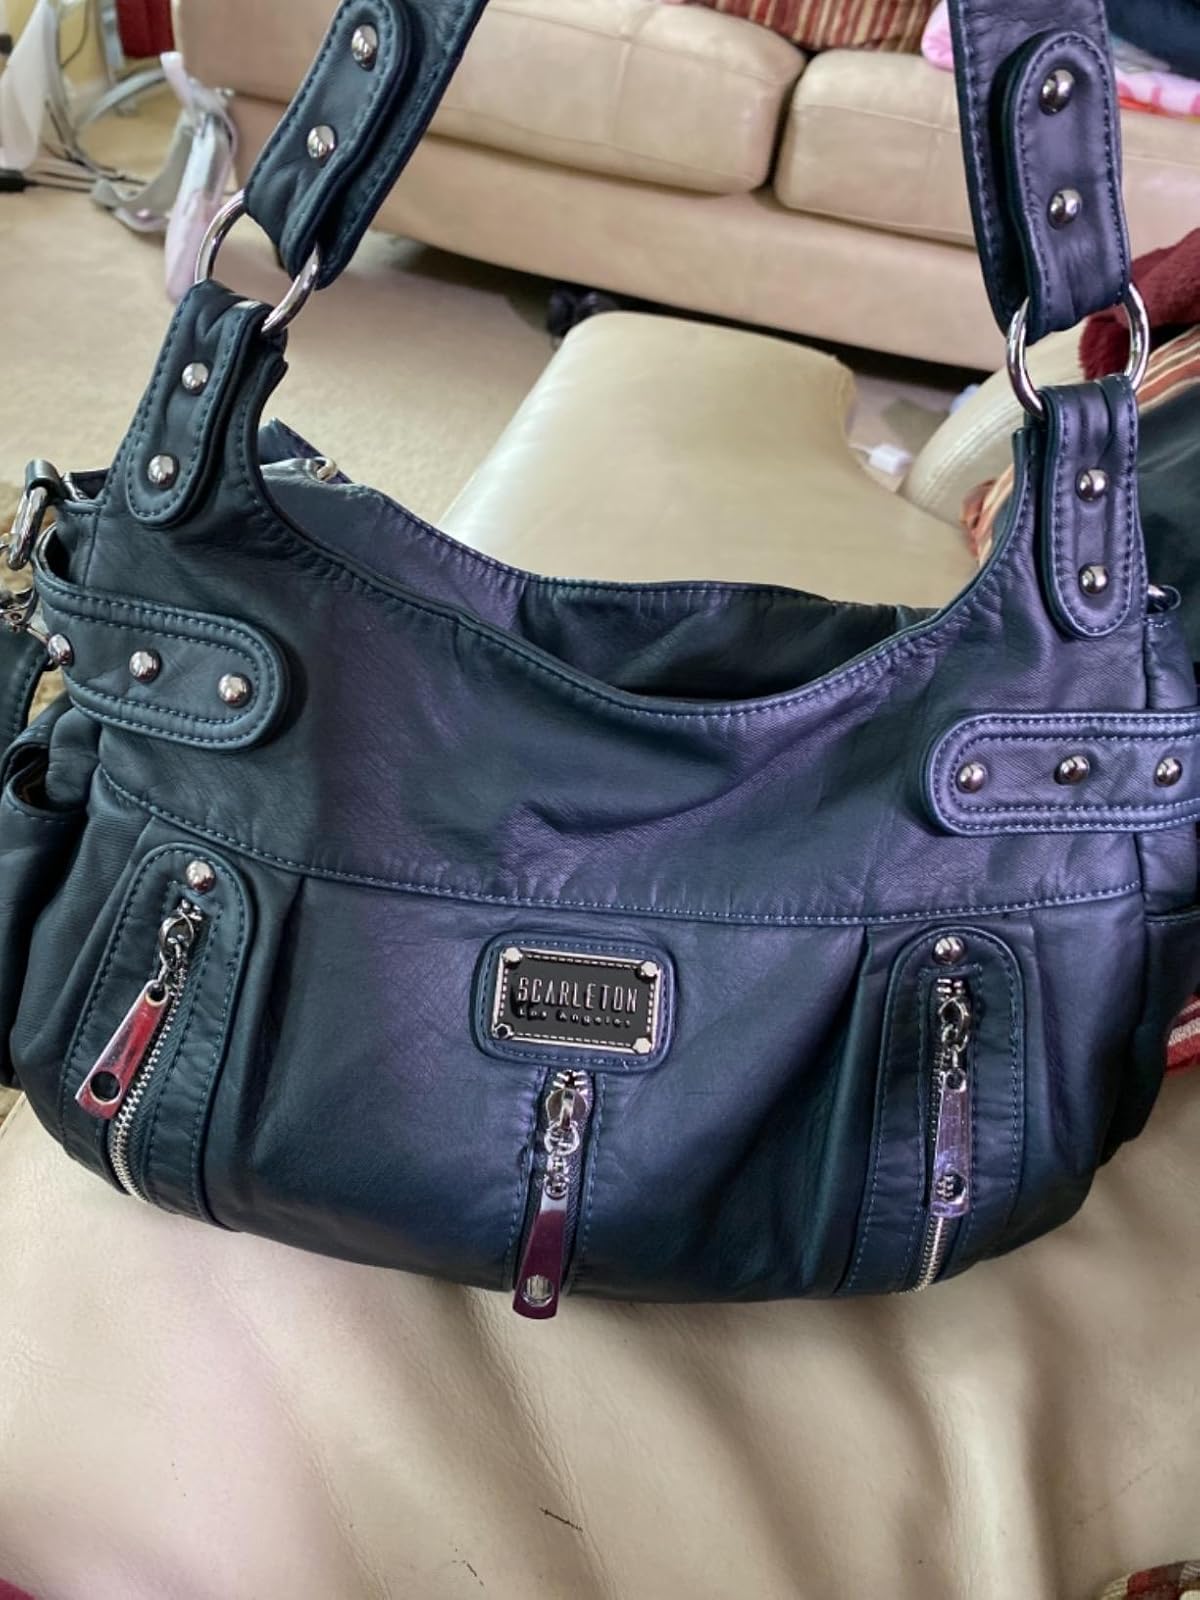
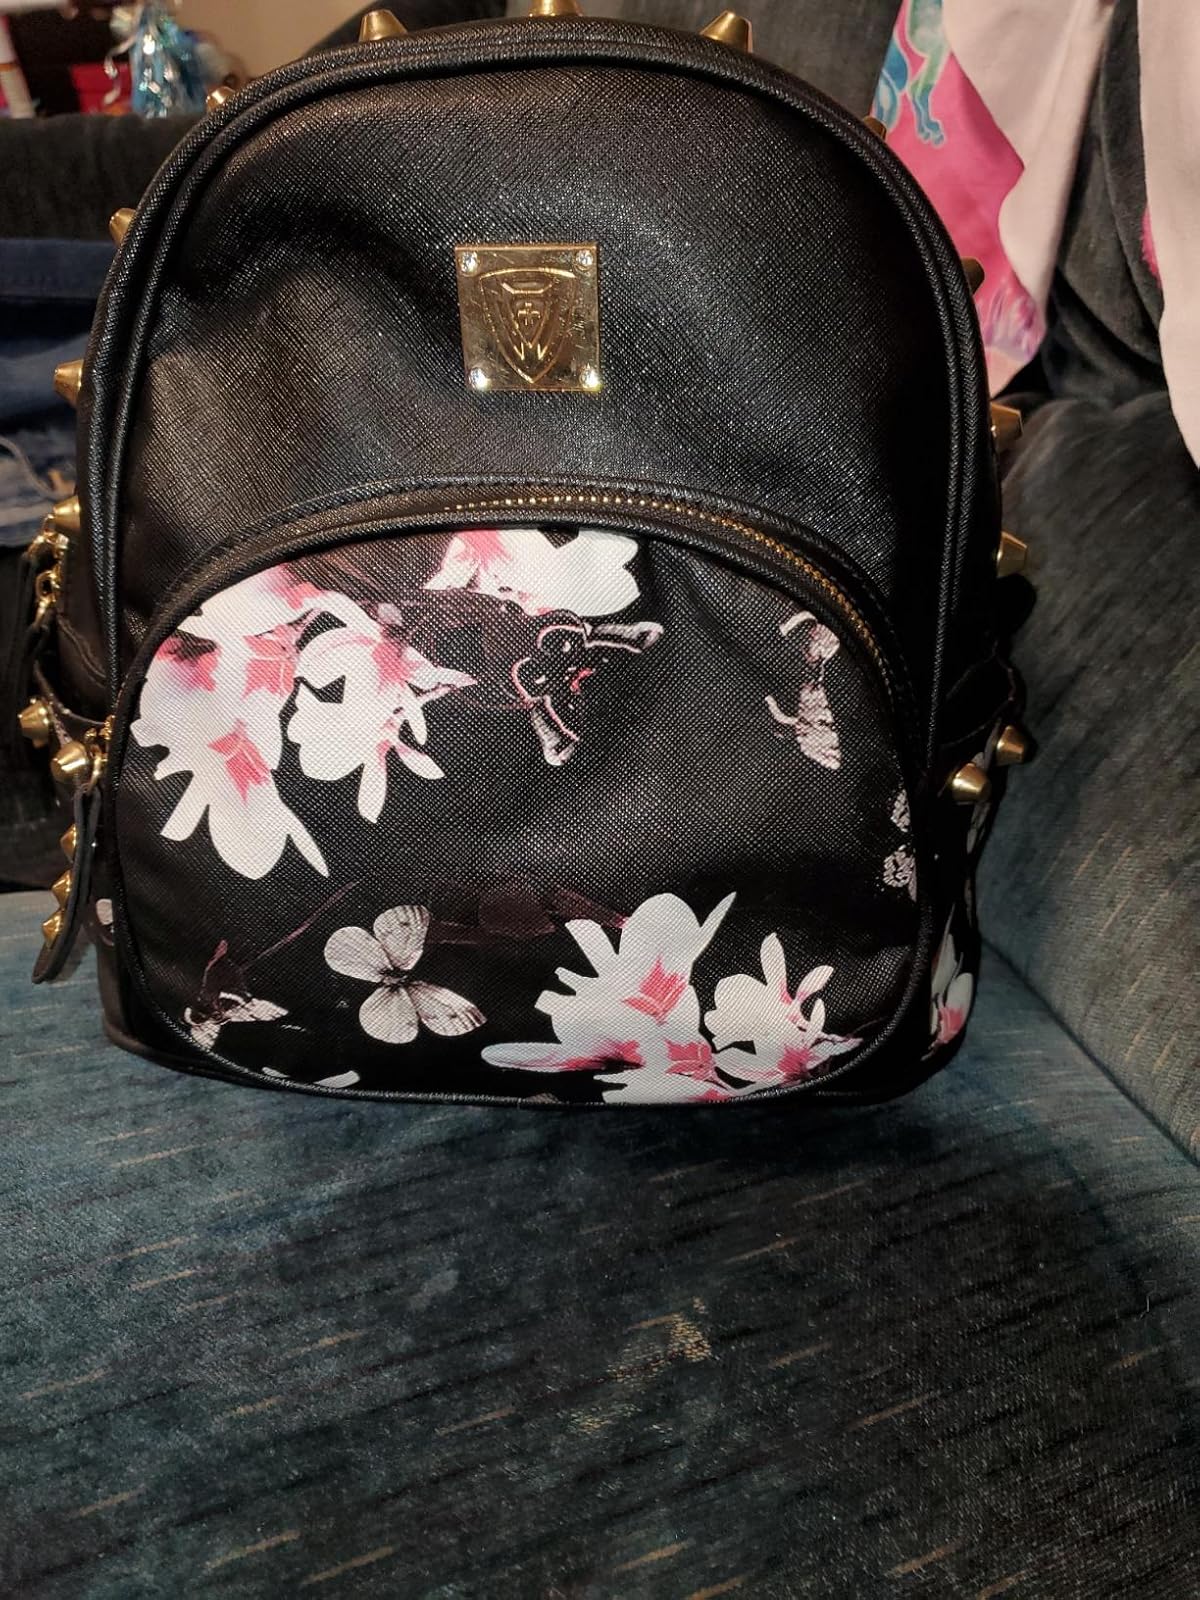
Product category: accessories_handbag
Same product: no